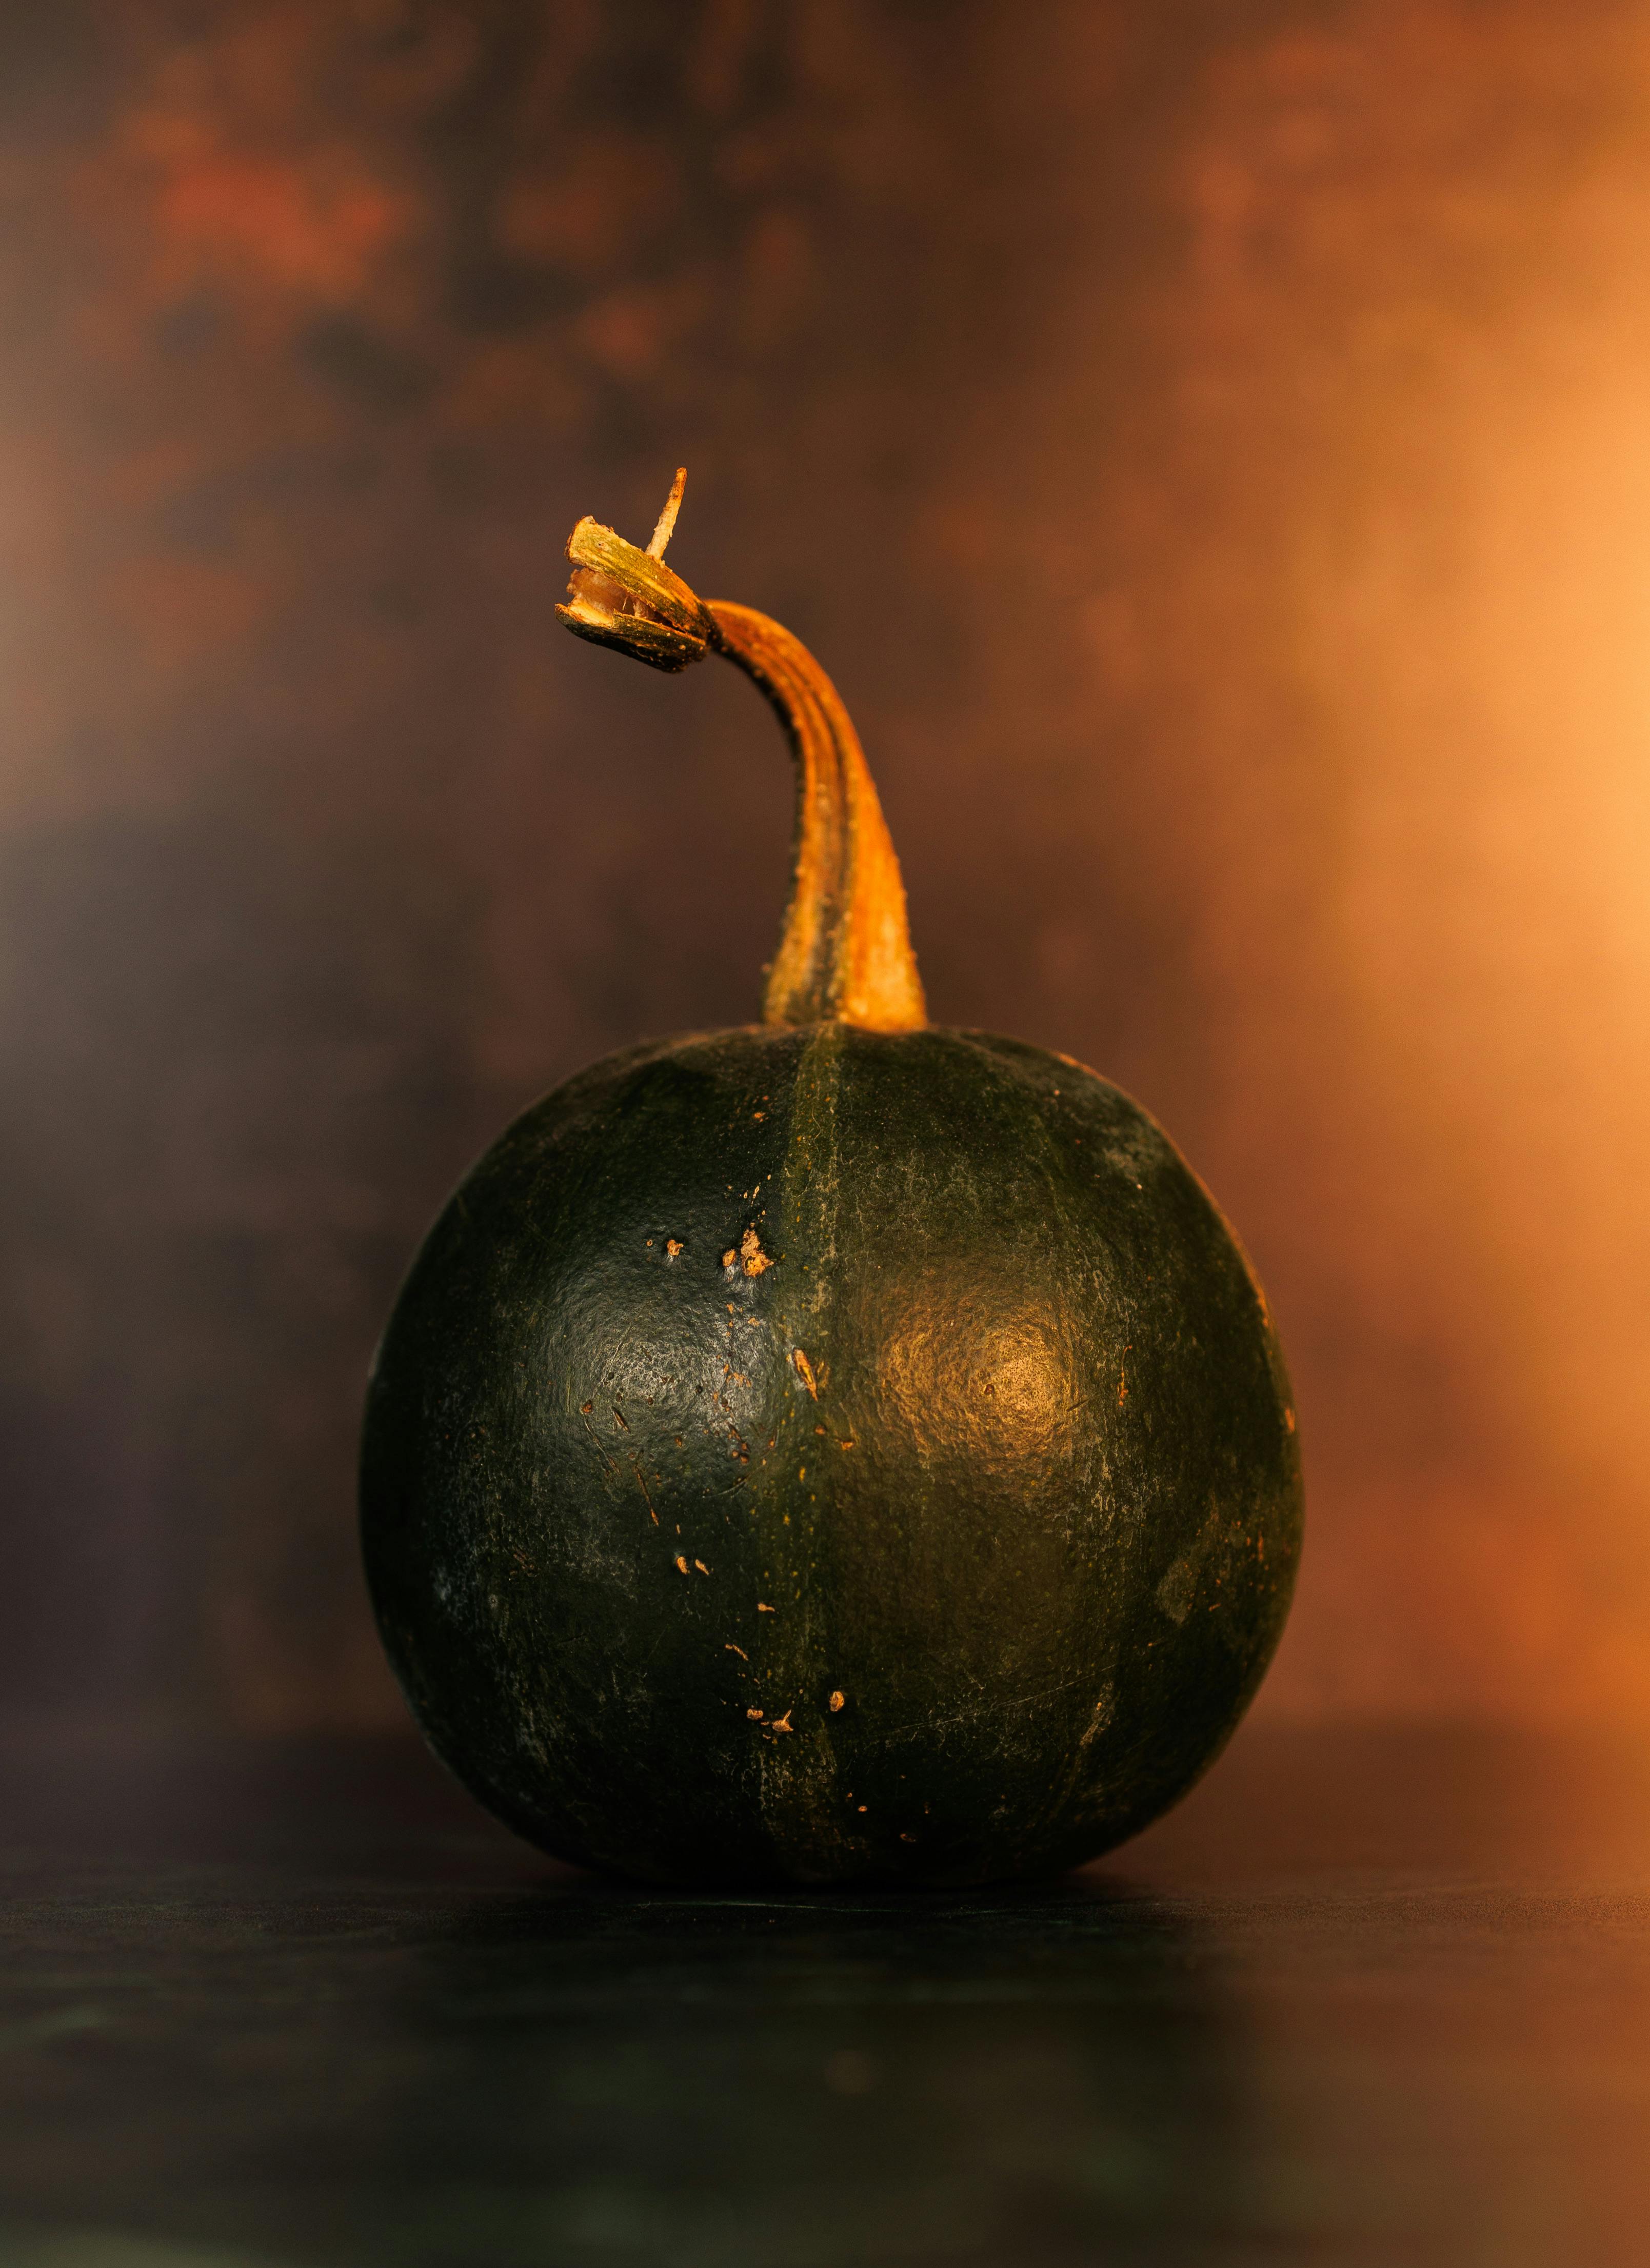
watch, food, plant, fruit, natural foods, staple food, produce, seedless fruit, superfood, squash, accessory fruit, local food, flowering plant, vegetable, tree, darkness, citrus, macro photography, still life photography, still life, ingredient, peel, painting, art, wood, twig, vegan nutrition